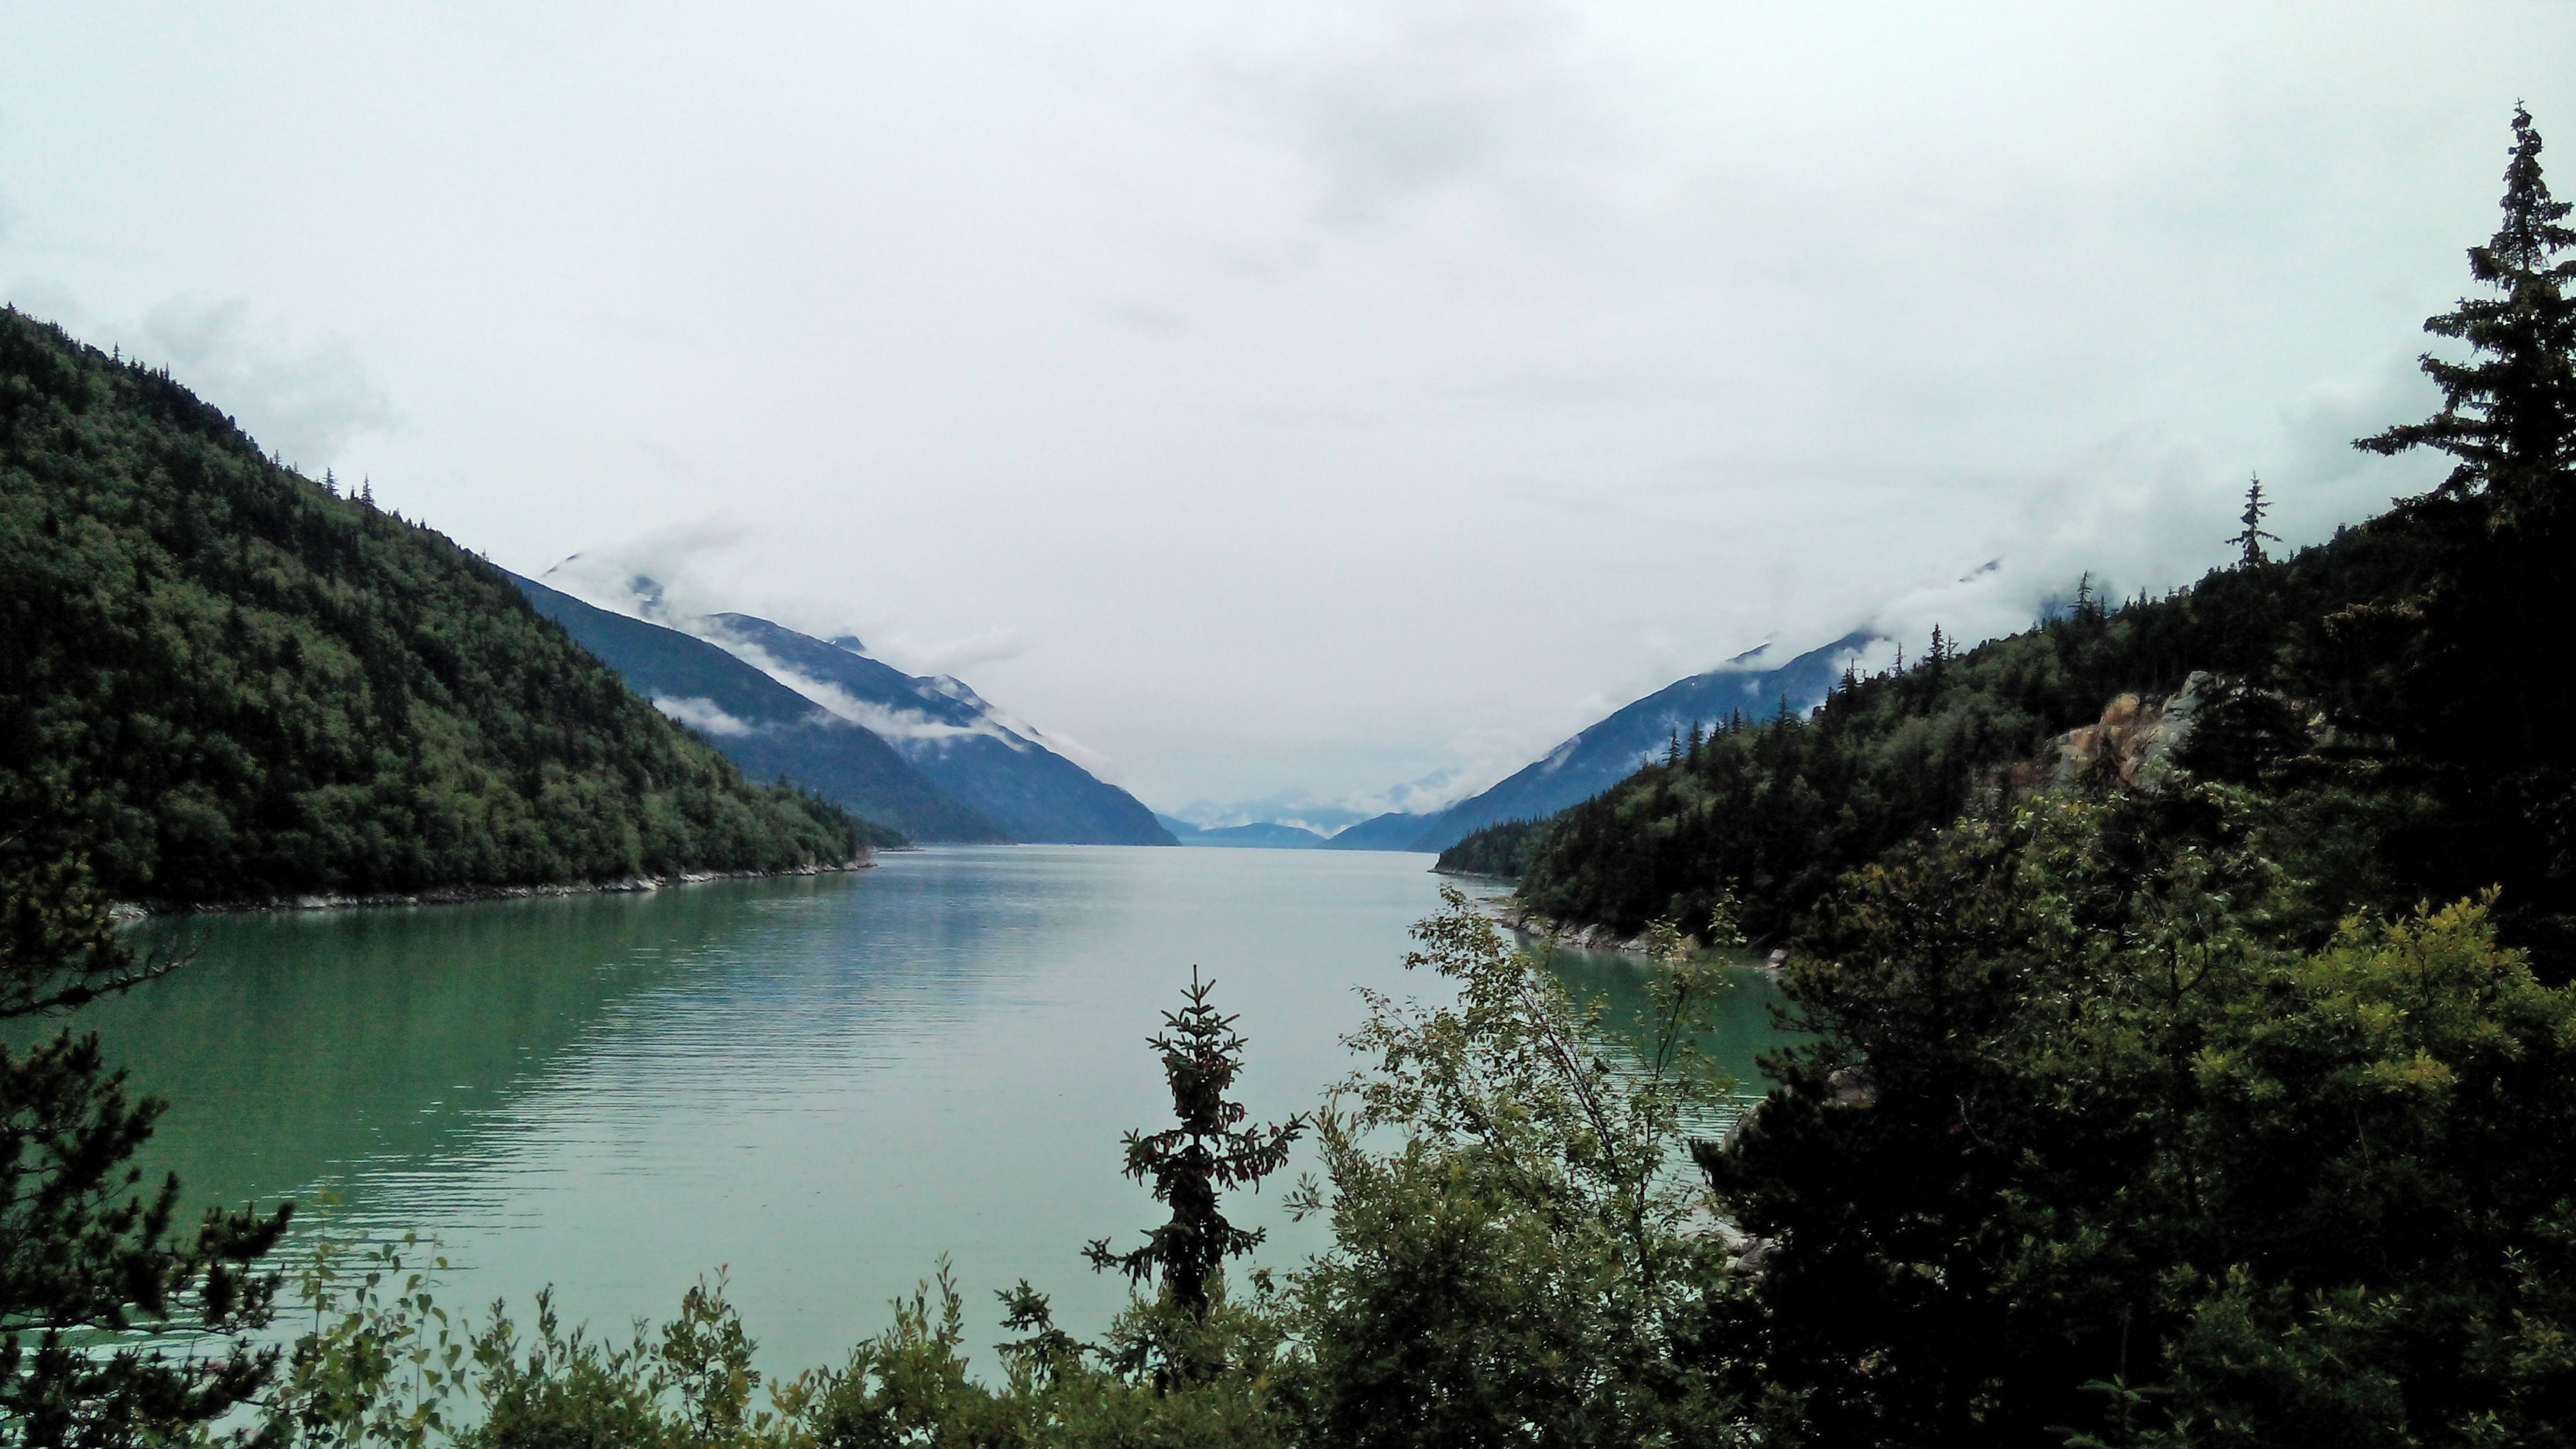
alaska, forest, fog, serenity, peace, landscape, snow, sea, ocean, body of water, highland, water resources, nature, lake, wilderness, natural landscape, mountain, fjord, mountainous landforms, reservoir, water, hill station, sky, tarn, sound, loch, river, mountain range, lake district, glacial lake, mount scenery, inlet, bank, national park, tree, fell, valley, watercourse, bay, crater lake, valdivian temperate rain forest, hill, cloud, coastal and oceanic landforms, coast, moraine